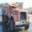
Label: truck